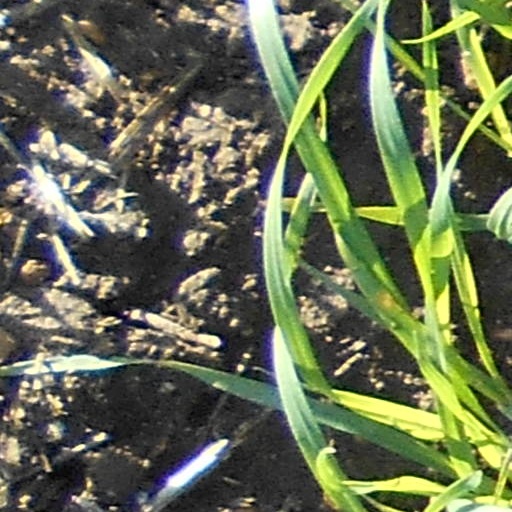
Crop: wheat